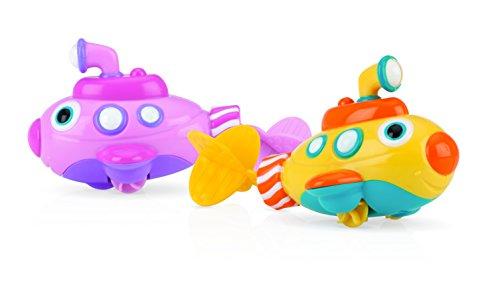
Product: Nuby Little Submarine Pull String Bath Toy, Colors May Vary
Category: Toys & Games | Baby & Toddler Toys | Bath Toys
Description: When baby pulls propeller string, watch the submarine's wheels turn and glide through the water.
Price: $9.09